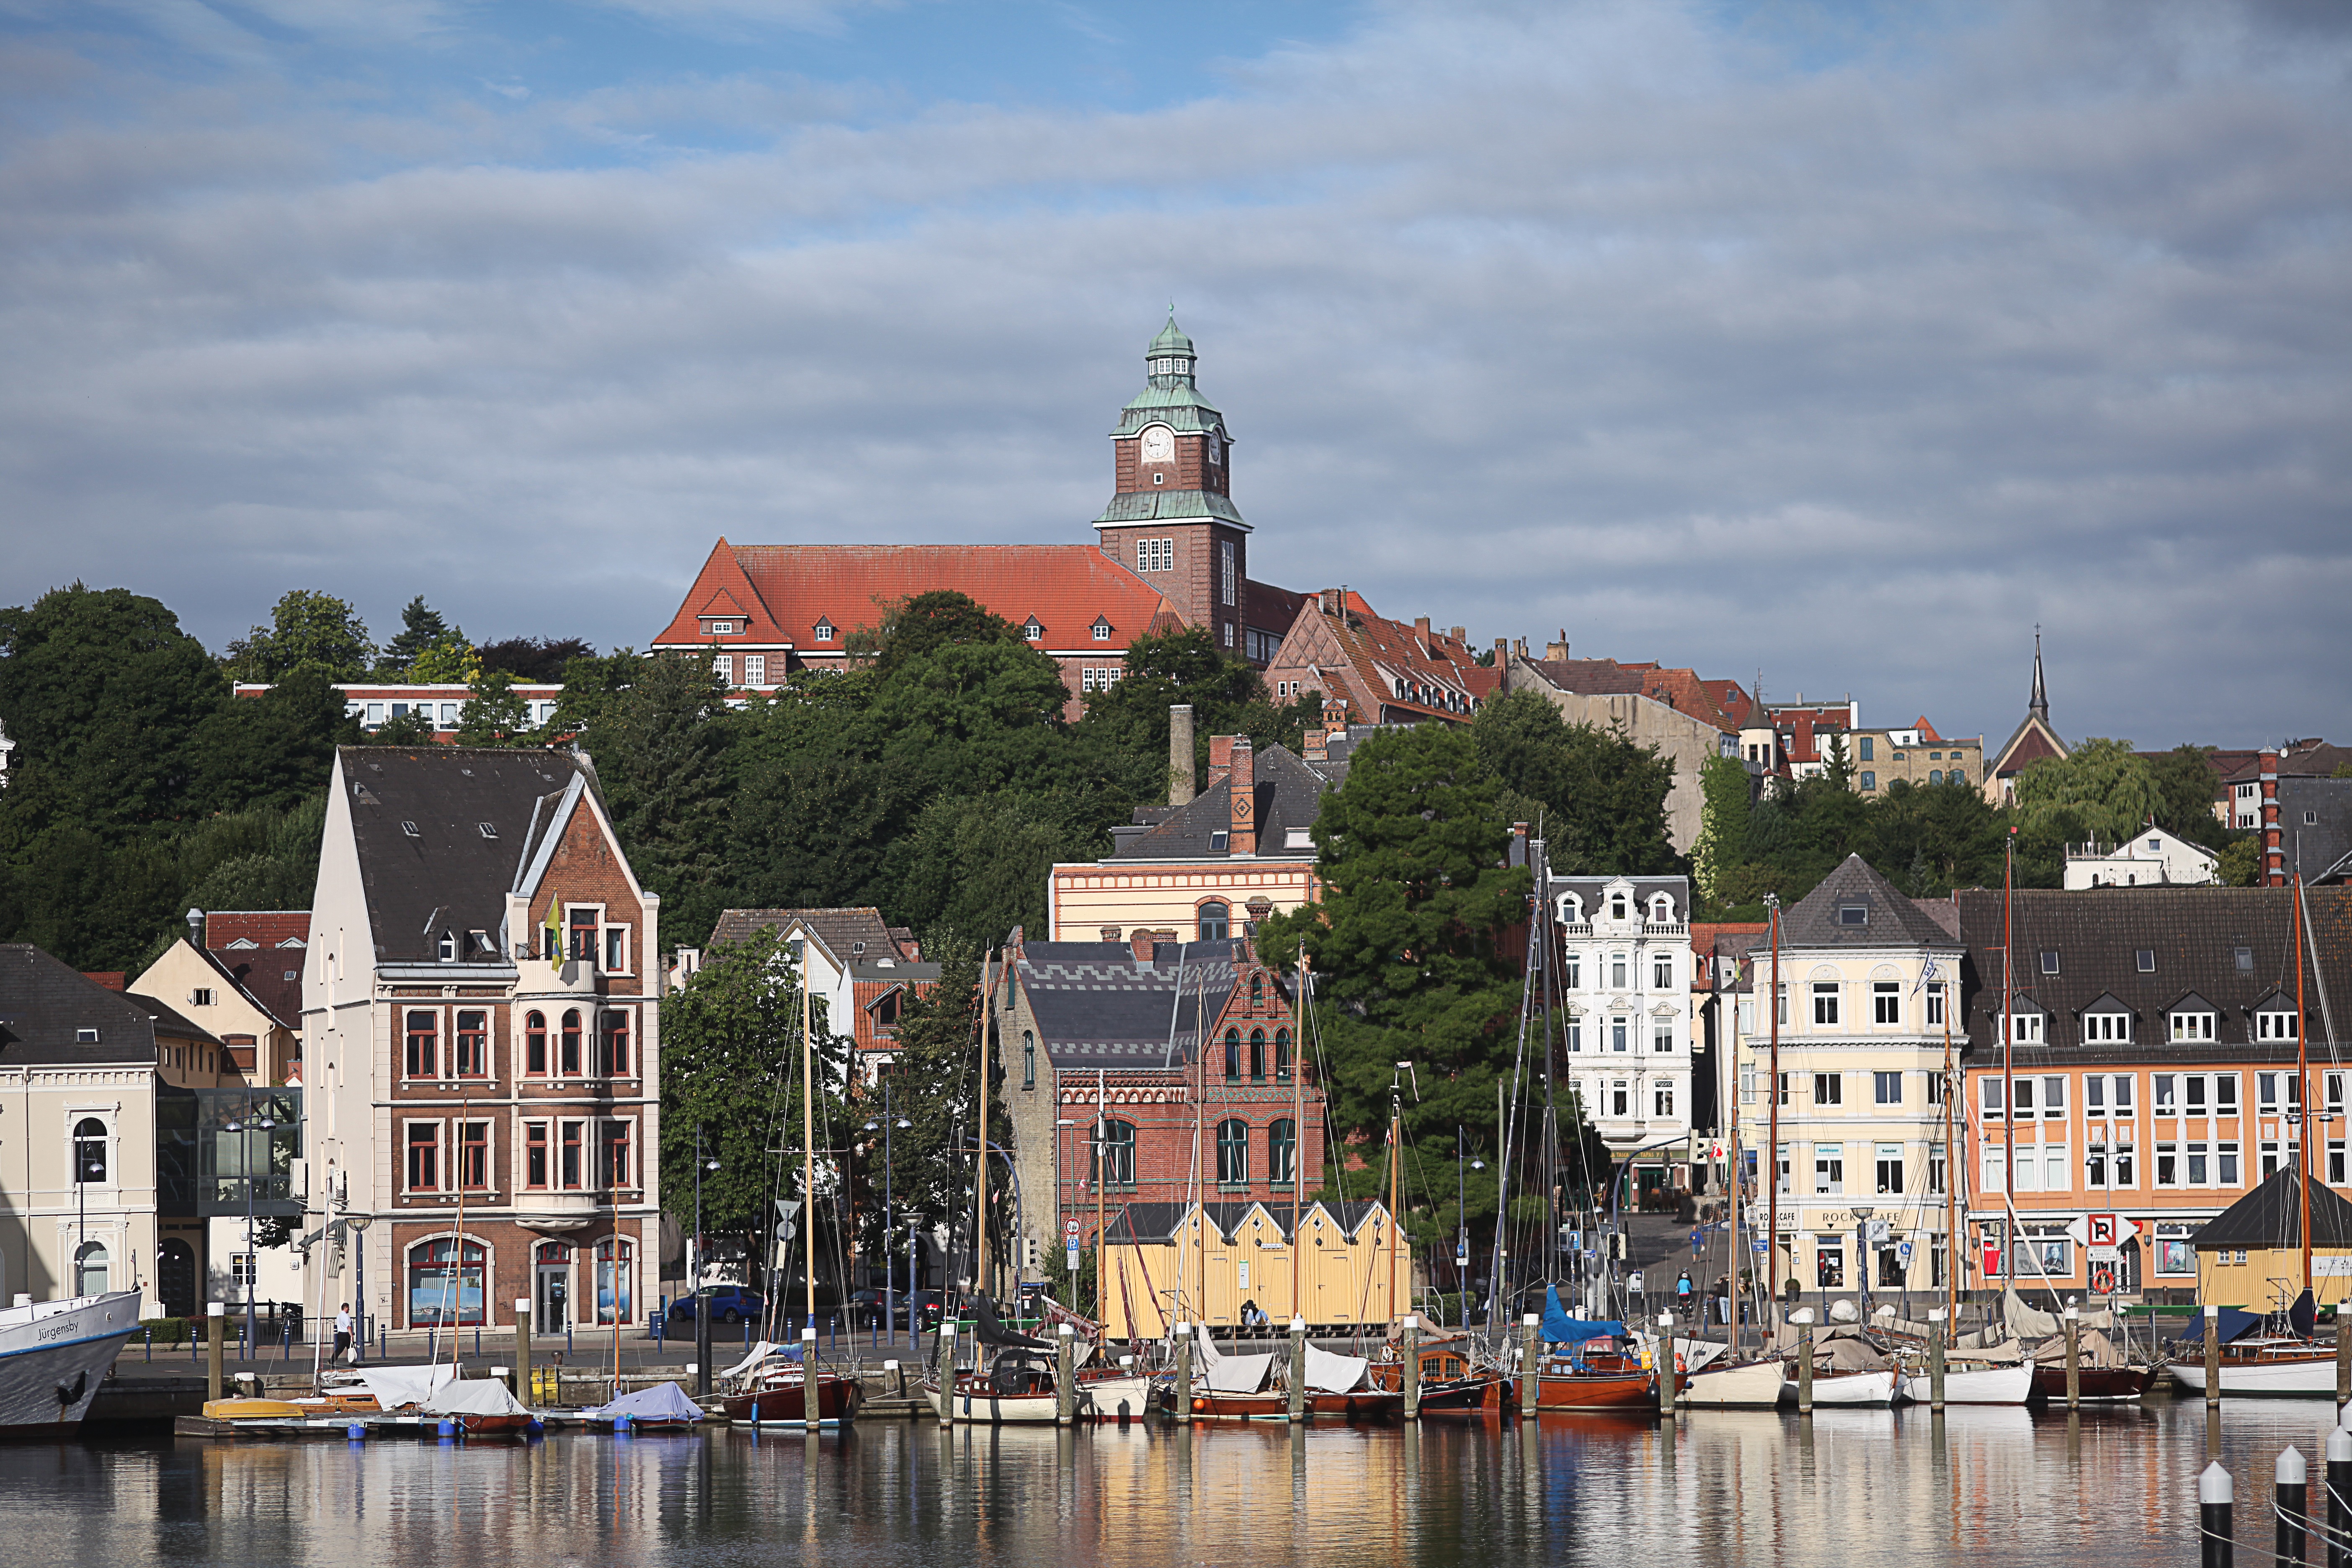
water, skyline, morning, town, river, canal, cityscape, summer, vehicle, smooth, harbor, port, tourism, waterway, sunny, boats, beautiful, still, hell, flensburg, atmospheric, west bank, geographical feature